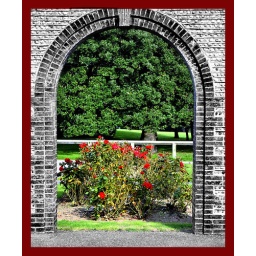
View through an arched wall near the beach in Worthing.